Battle of Maudach

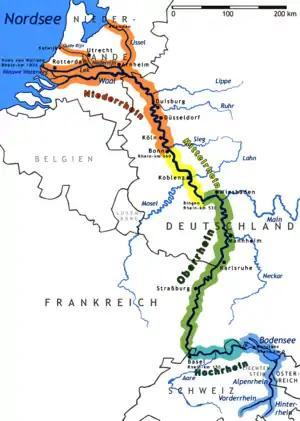
Map of Rhine River shows Düsseldorf and the Sieg and Lahn Rivers in the north and Strasbourg and Mannheim in the south. The colors different sections of the Rhine River: blue is the Alp Rhine and the Lake Rhine (where the river runs through Lake Constance); turquoise indicates the High Rhine (which runs east to west through of Lake Constance); The Upper Rhine (green) begins where the river takes a sharp turn at the Rhine Knee, and flows south to north; yellow designates the Middle Rhine (sometimes called "Mittelrhein") and orange designates the Low Rhine, where the Rhine passes into the Netherlands and reaches the North Sea.

Louis Desaix, commanding the left (northern) column of the Army of the Rhine and Moselle, had about 27,000 infantry and 3,000 cavalry when he crossed the Rhine at Maudach. He faced Petrasch's division of about a third of the size, including mixed troops of infantry and dragoons.